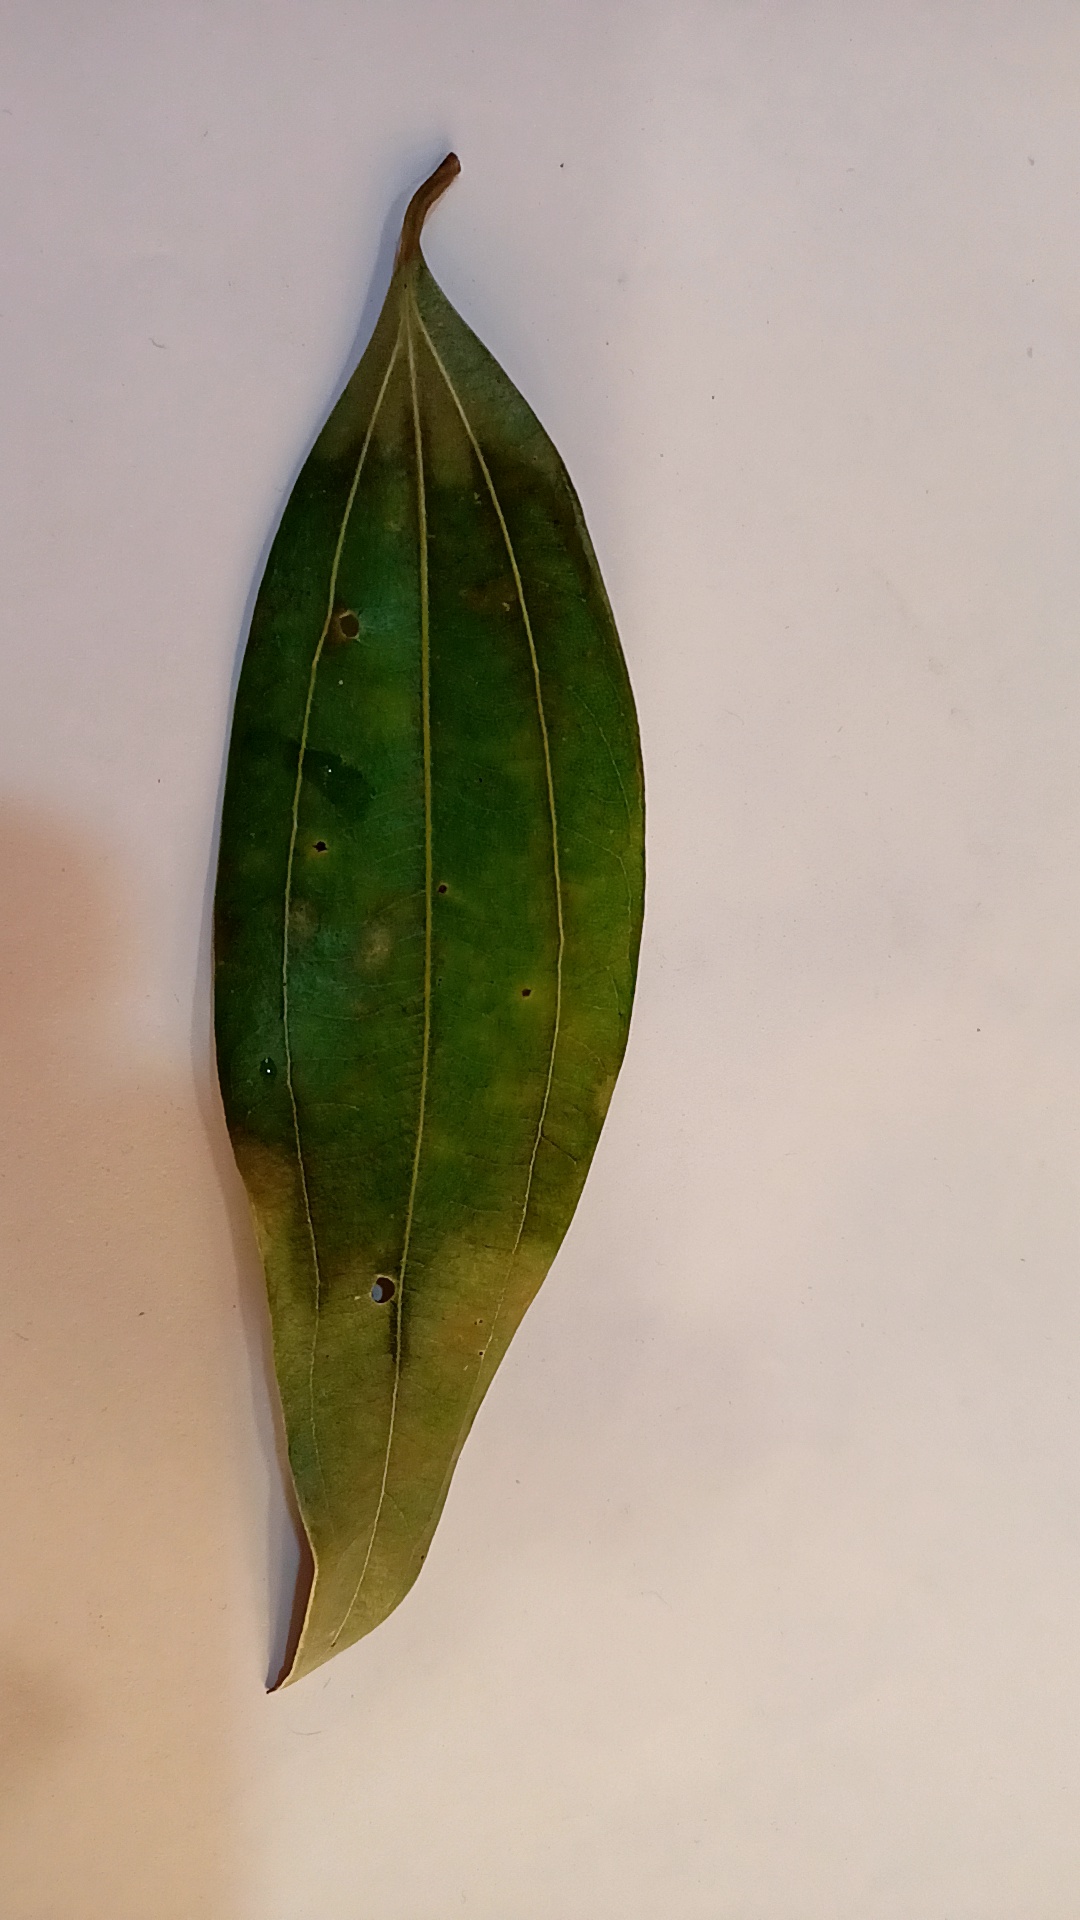
Label: Disease